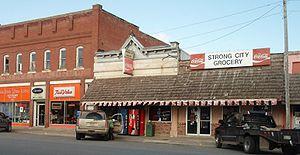
Strong City est une ville du Comté de Chase (Kansas).